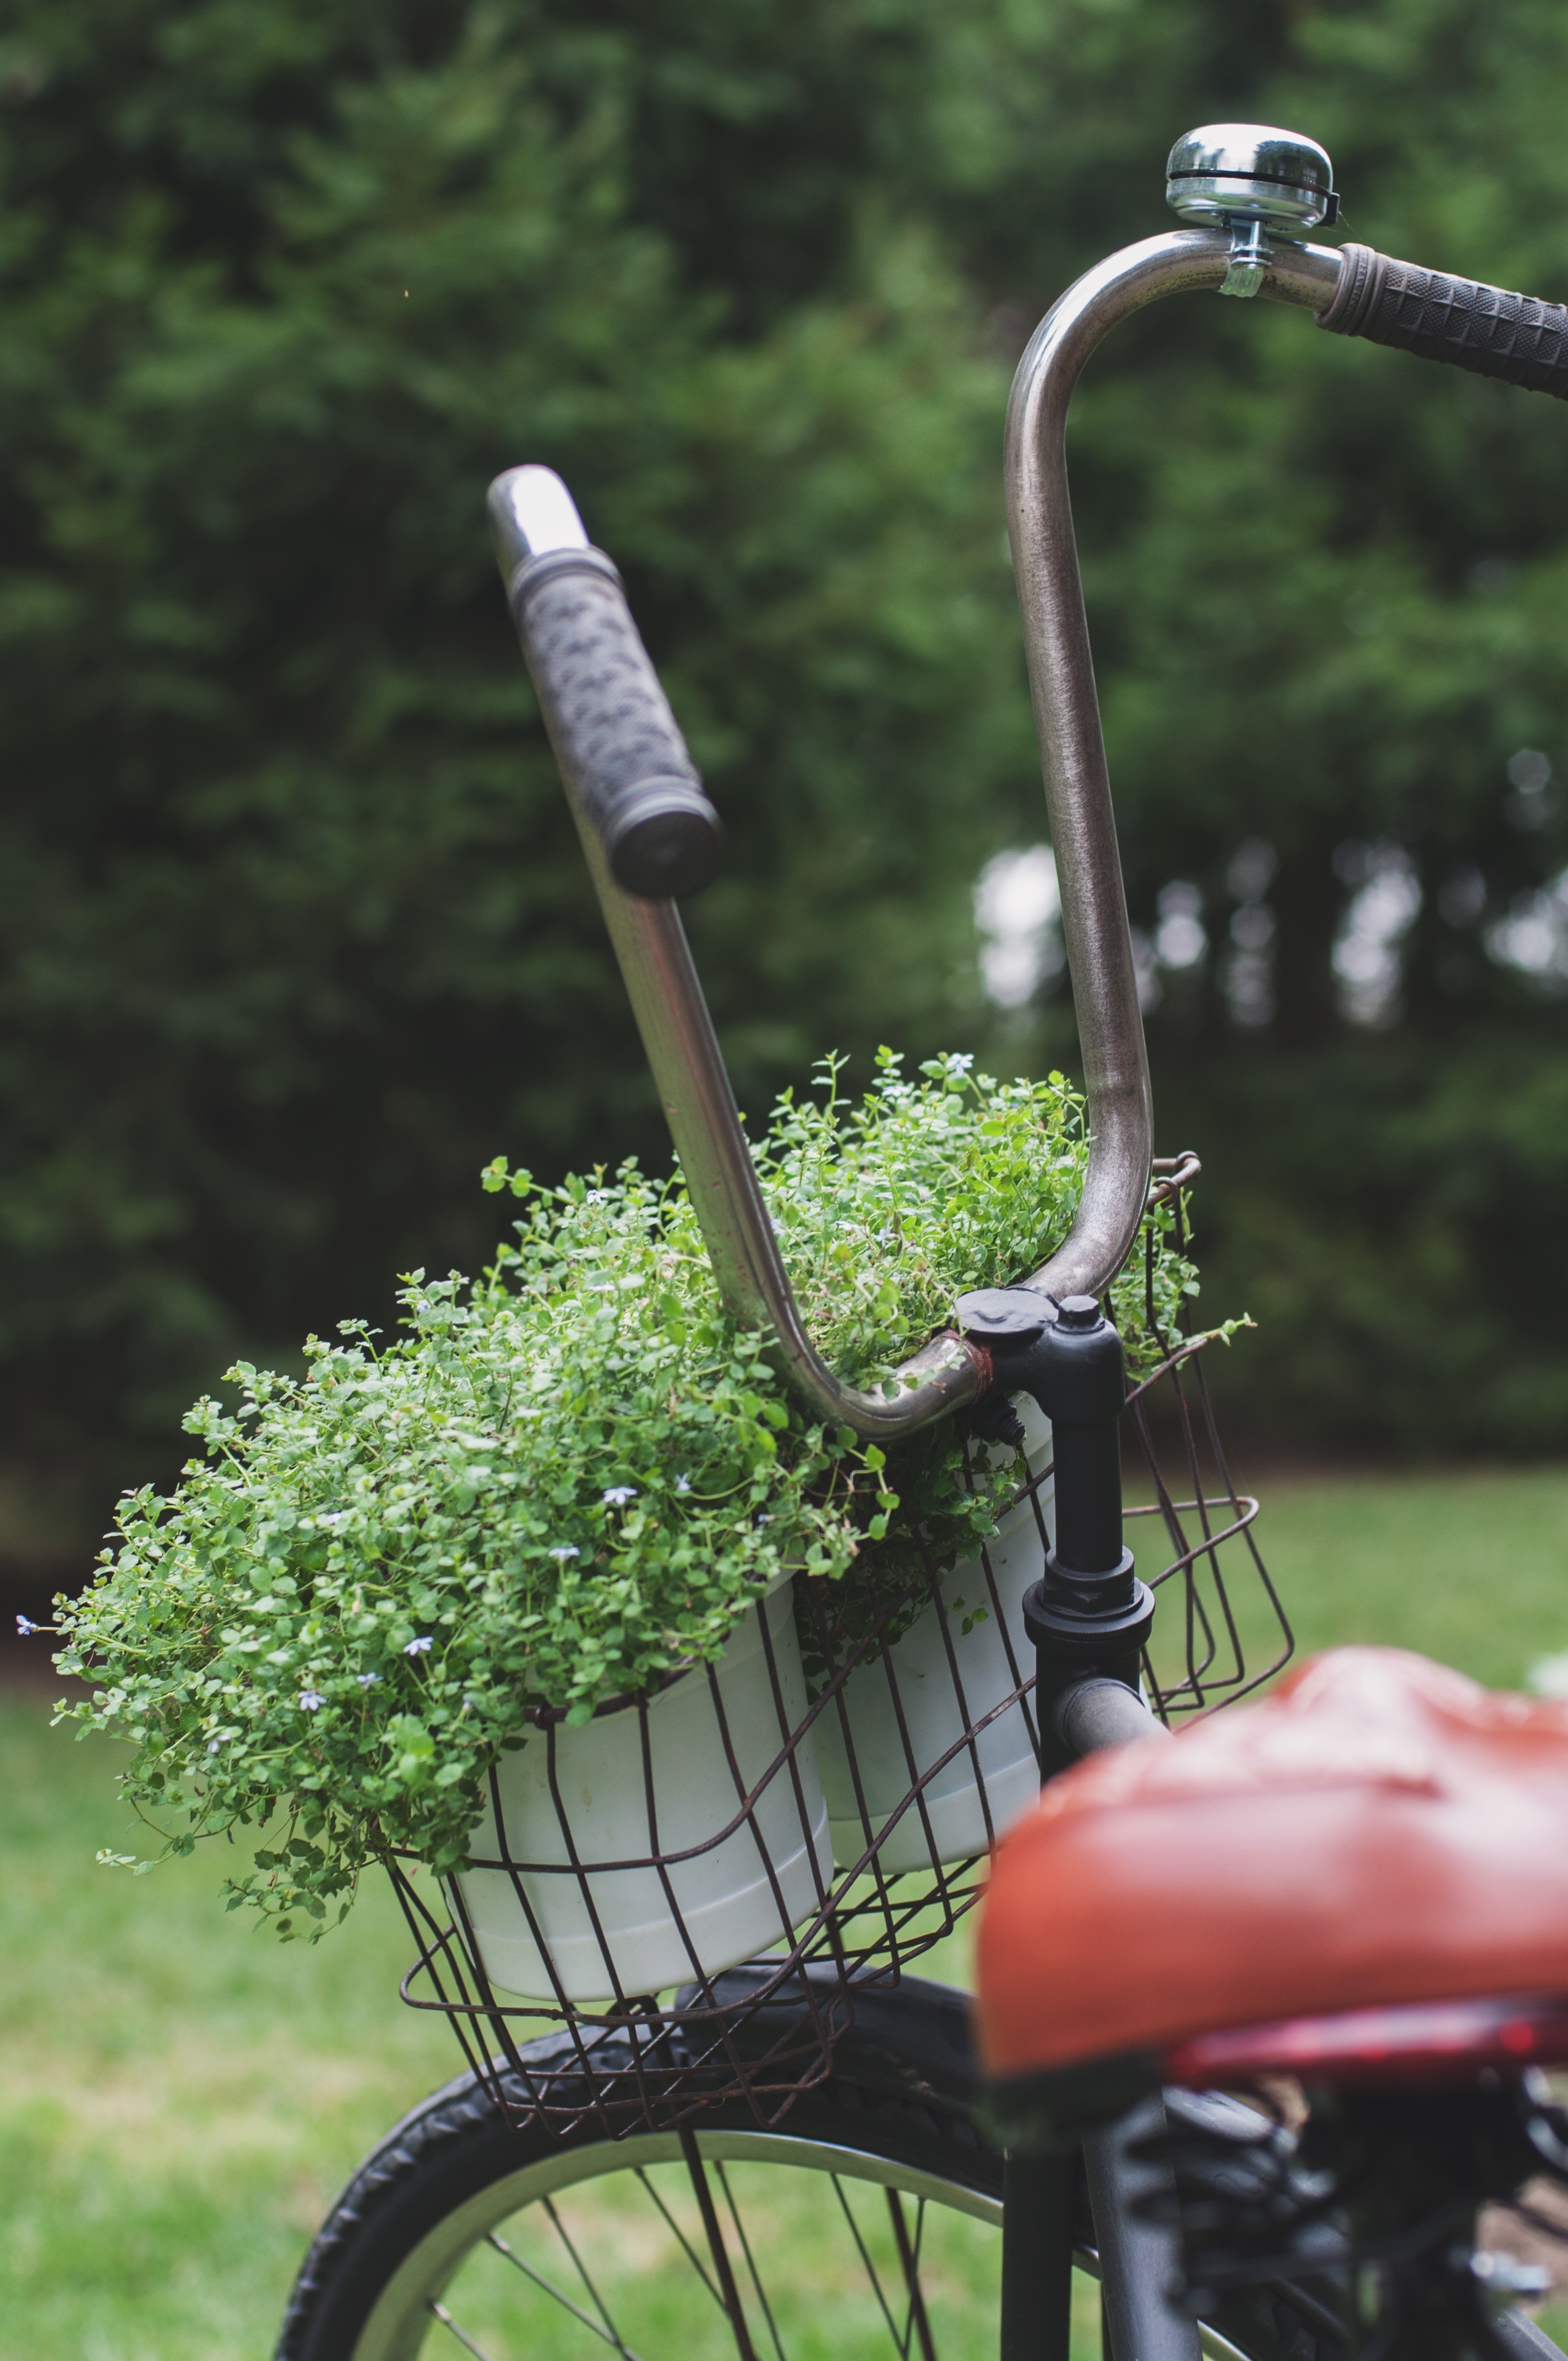
tree, grass, lawn, vintage, flower, bicycle, transport, green, vehicle, garden, basket, plants, carrying